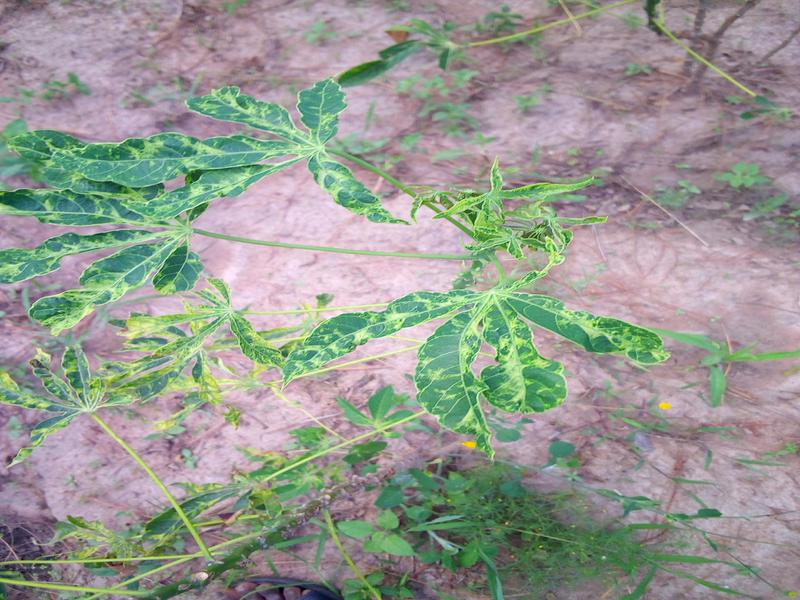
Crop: cassava
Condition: mosaic_disease